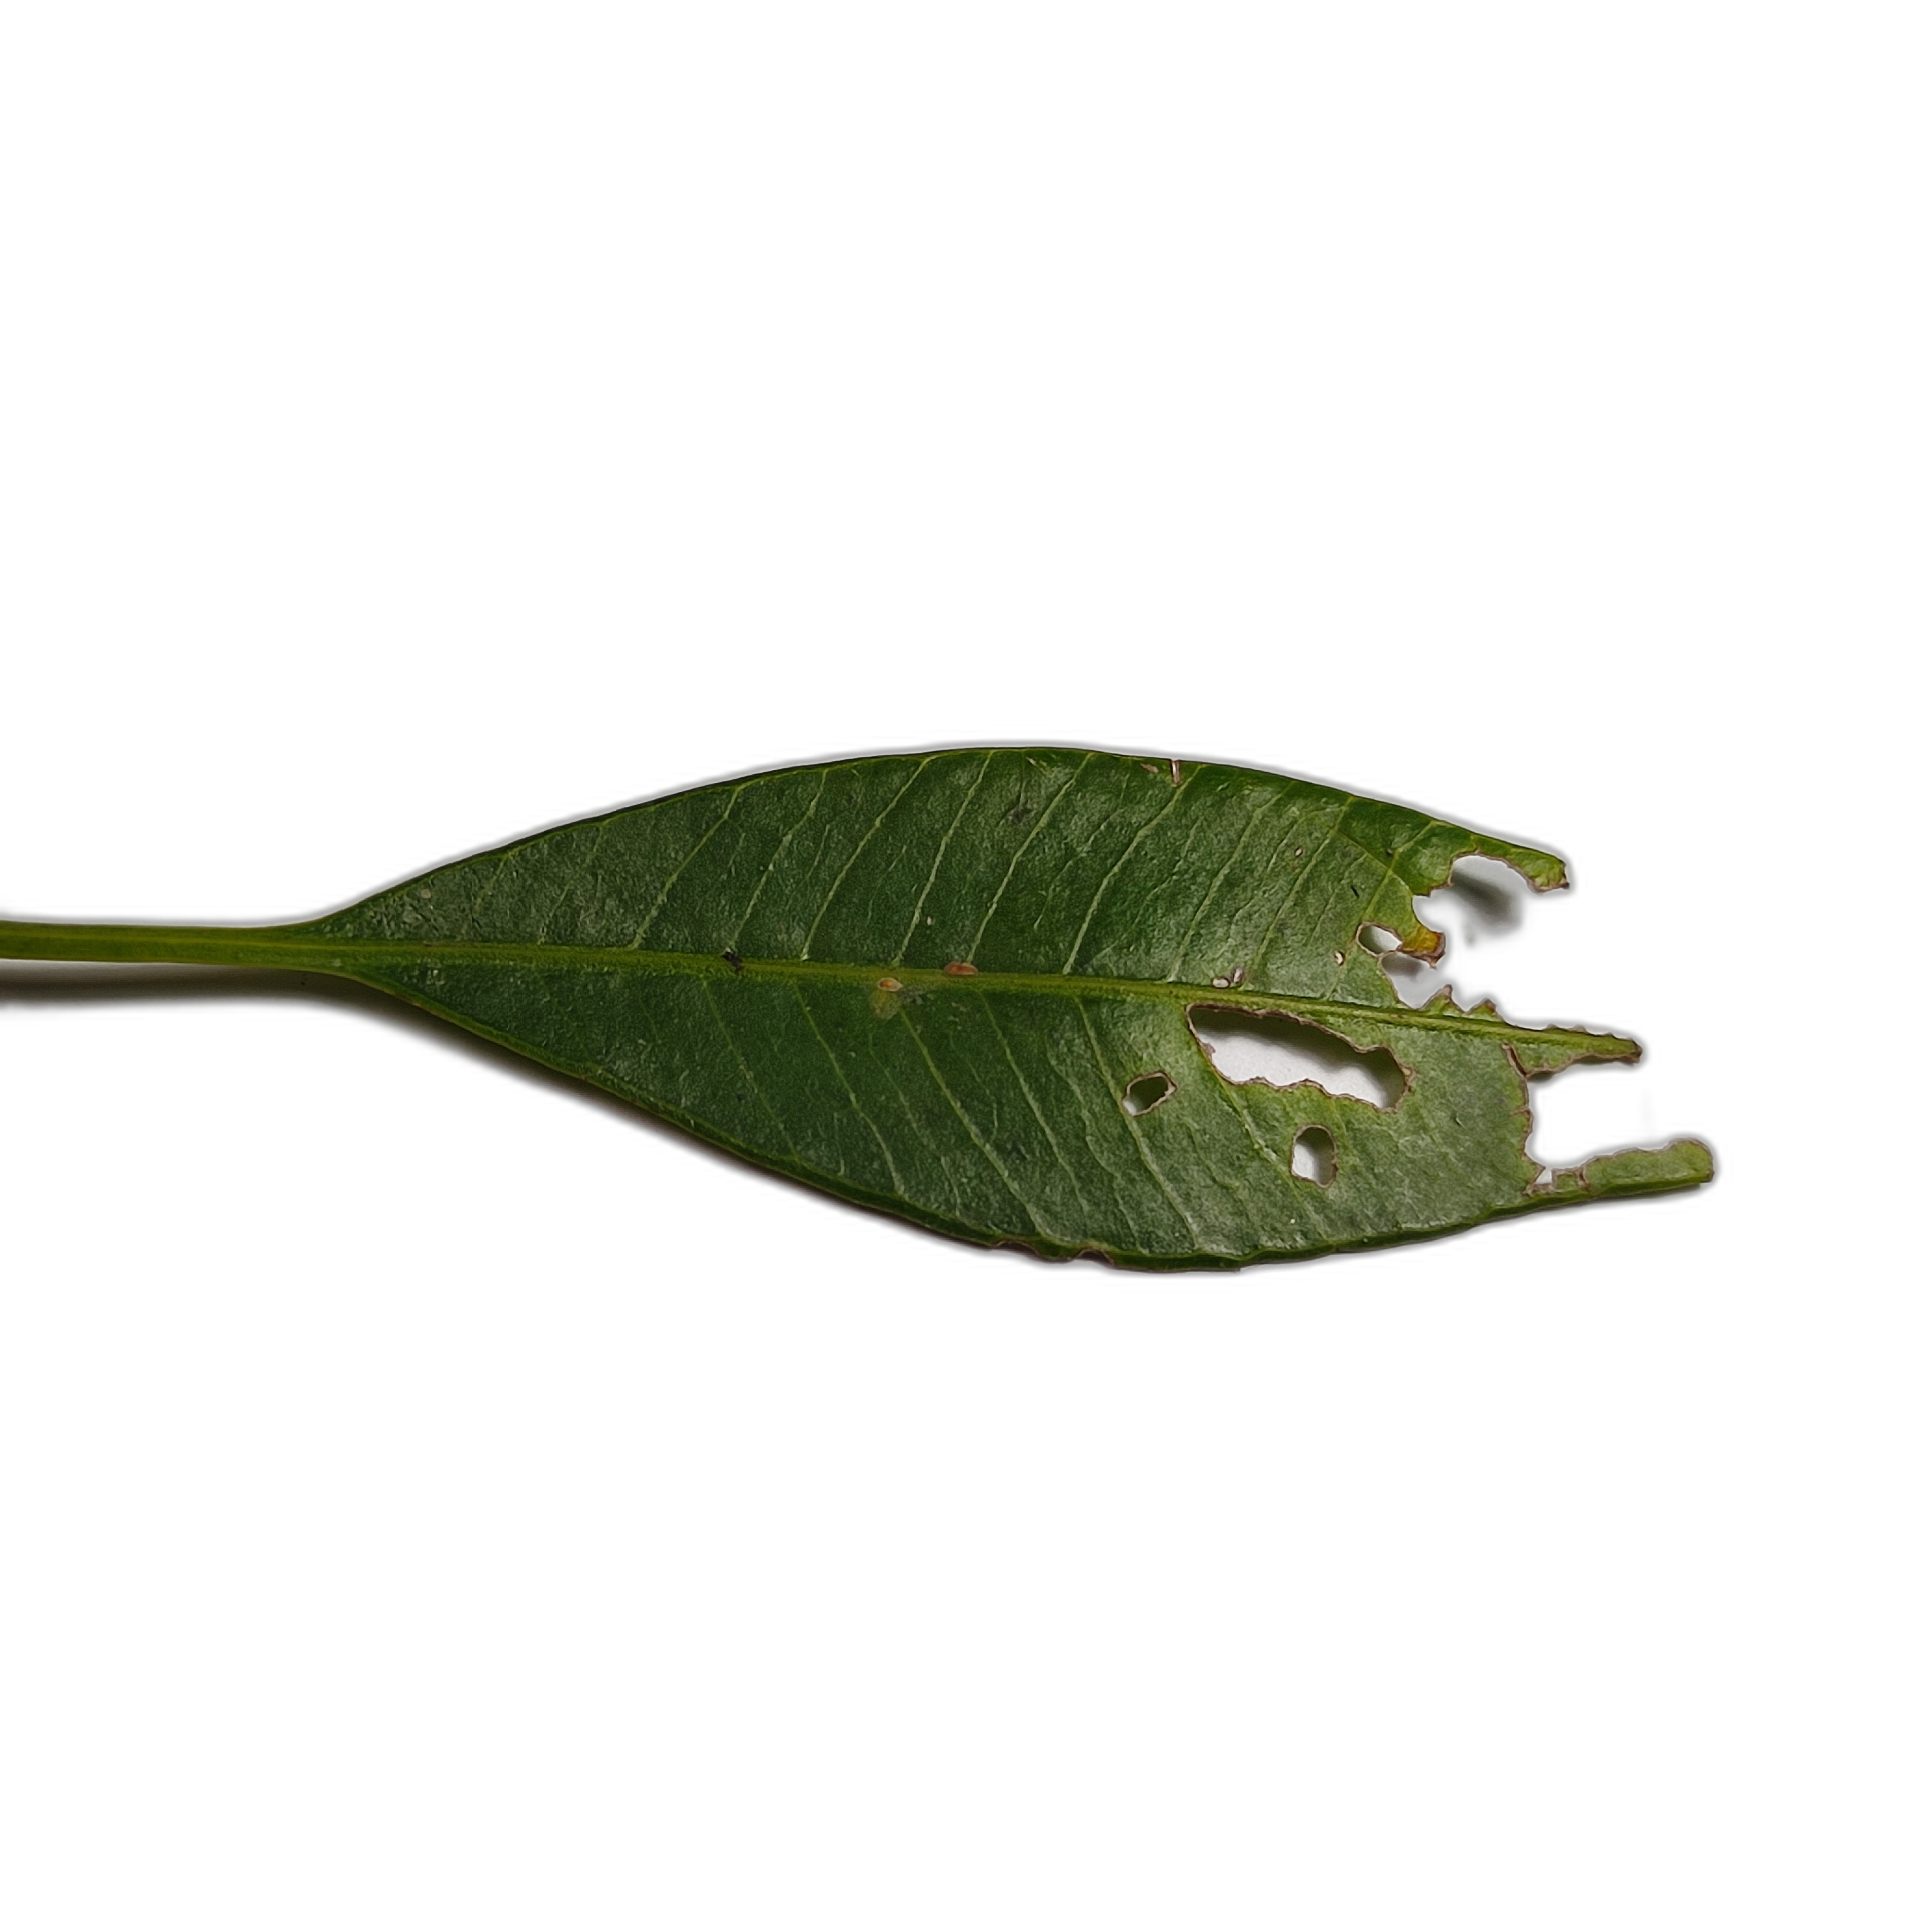
Label: not_healthy